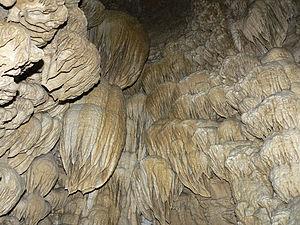
Le monument national des cavernes de l'Oregon est un monument national américain, situé dans le sud-ouest de l'État de l'Oregon. Il comprend des grottes naturelles de marbre et un parc en surface de 19,7 km².